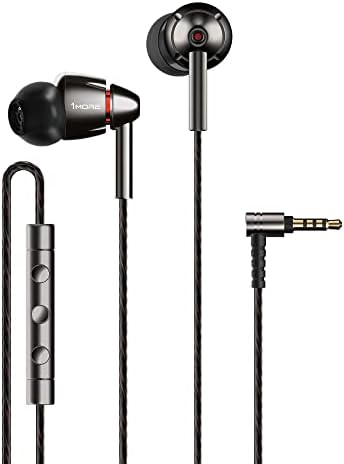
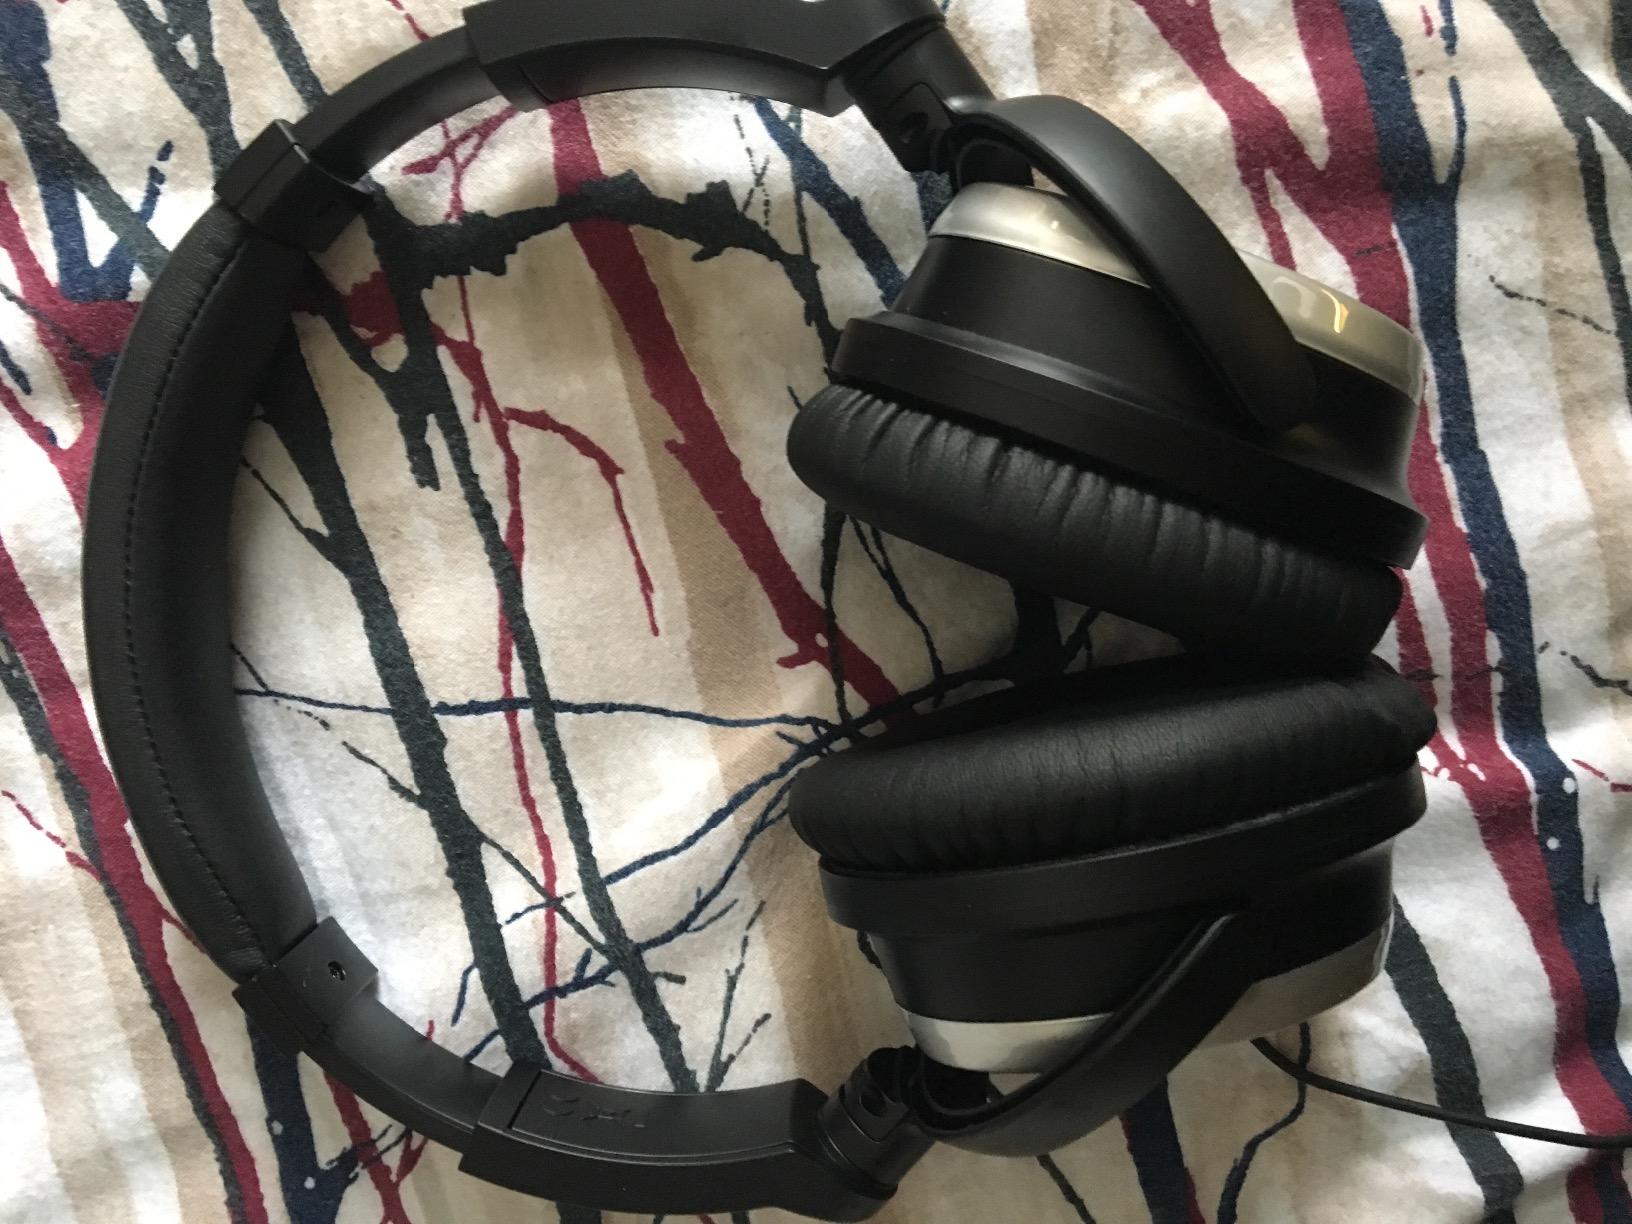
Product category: headphones
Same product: no